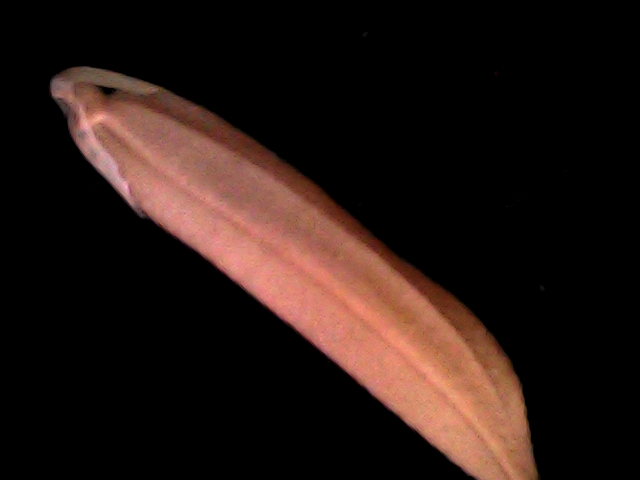
Rice variety: BD70